Hay and Hell and Booligal

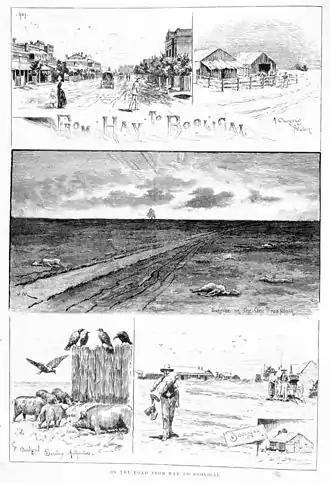
Woodblock engravings published in the "Illustrated Australian News" in January 1889 showing the effects of drought in the region between Hay and Booligal and scenes from each township.

In 1888 much of New South Wales was experiencing a devastating drought, after a succession of dry years across south-eastern Australia. In early December 1888 a first-hand account of the effect of the drought on the western Riverina districts entitled 'The Riverina Drought: The Murrumbidgee to the Lachlan' was published in "The Age" newspaper in Melbourne. In the long article the "special reporter" describes the road between Hay and Booligal as being "sprinkled with carcases ["of sheep"] more or less close together all the way" and includes the following: "The drovers and teamsters who do this route reckon that it covers the hottest place known to fact and imagination, for they say the line of track is Hay, Hell and Booligal…". The article was re-published in at least four Victorian and South Australian newspapers during the following week.